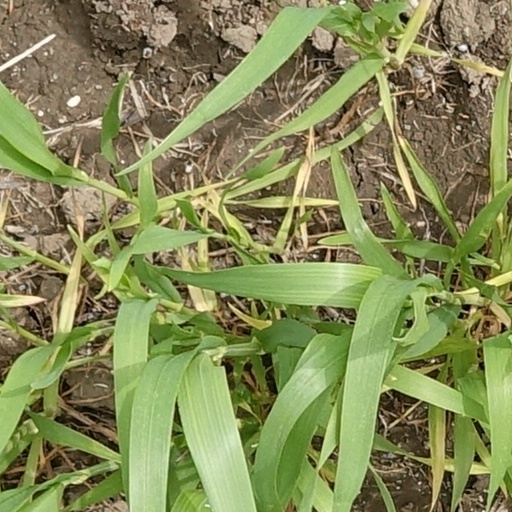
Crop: wheat